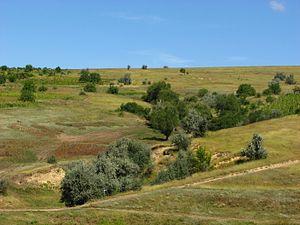
La steppe boisée d'Europe orientale est une écorégion terrestre définie par le Fonds mondial pour la nature, qui appartient au biome des forêts de feuillus et forêts mixtes tempérées de l'écozone paléarctique. Elle constitue une bande de transition entre la steppe pontique au Sud et les forêts mixtes d'Europe centrale et orientale à l'Ouest et au Nord. Cette formation végétale est constituée de prairies plus ou moins arborées et mêlées de forêts de feuillus, souvent sur des terres noires ou des sols calcaires, qui s'étend de la Hongrie au pied de l'Oural, à travers la Roumanie, la Moldavie, l'Ukraine et la Russie. Ces régions très fertiles ont généralement été transformées au profit de l'agriculture.